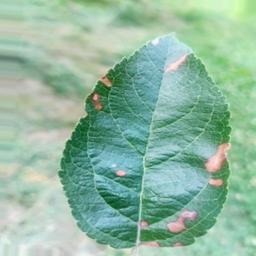
Label: Alternaria